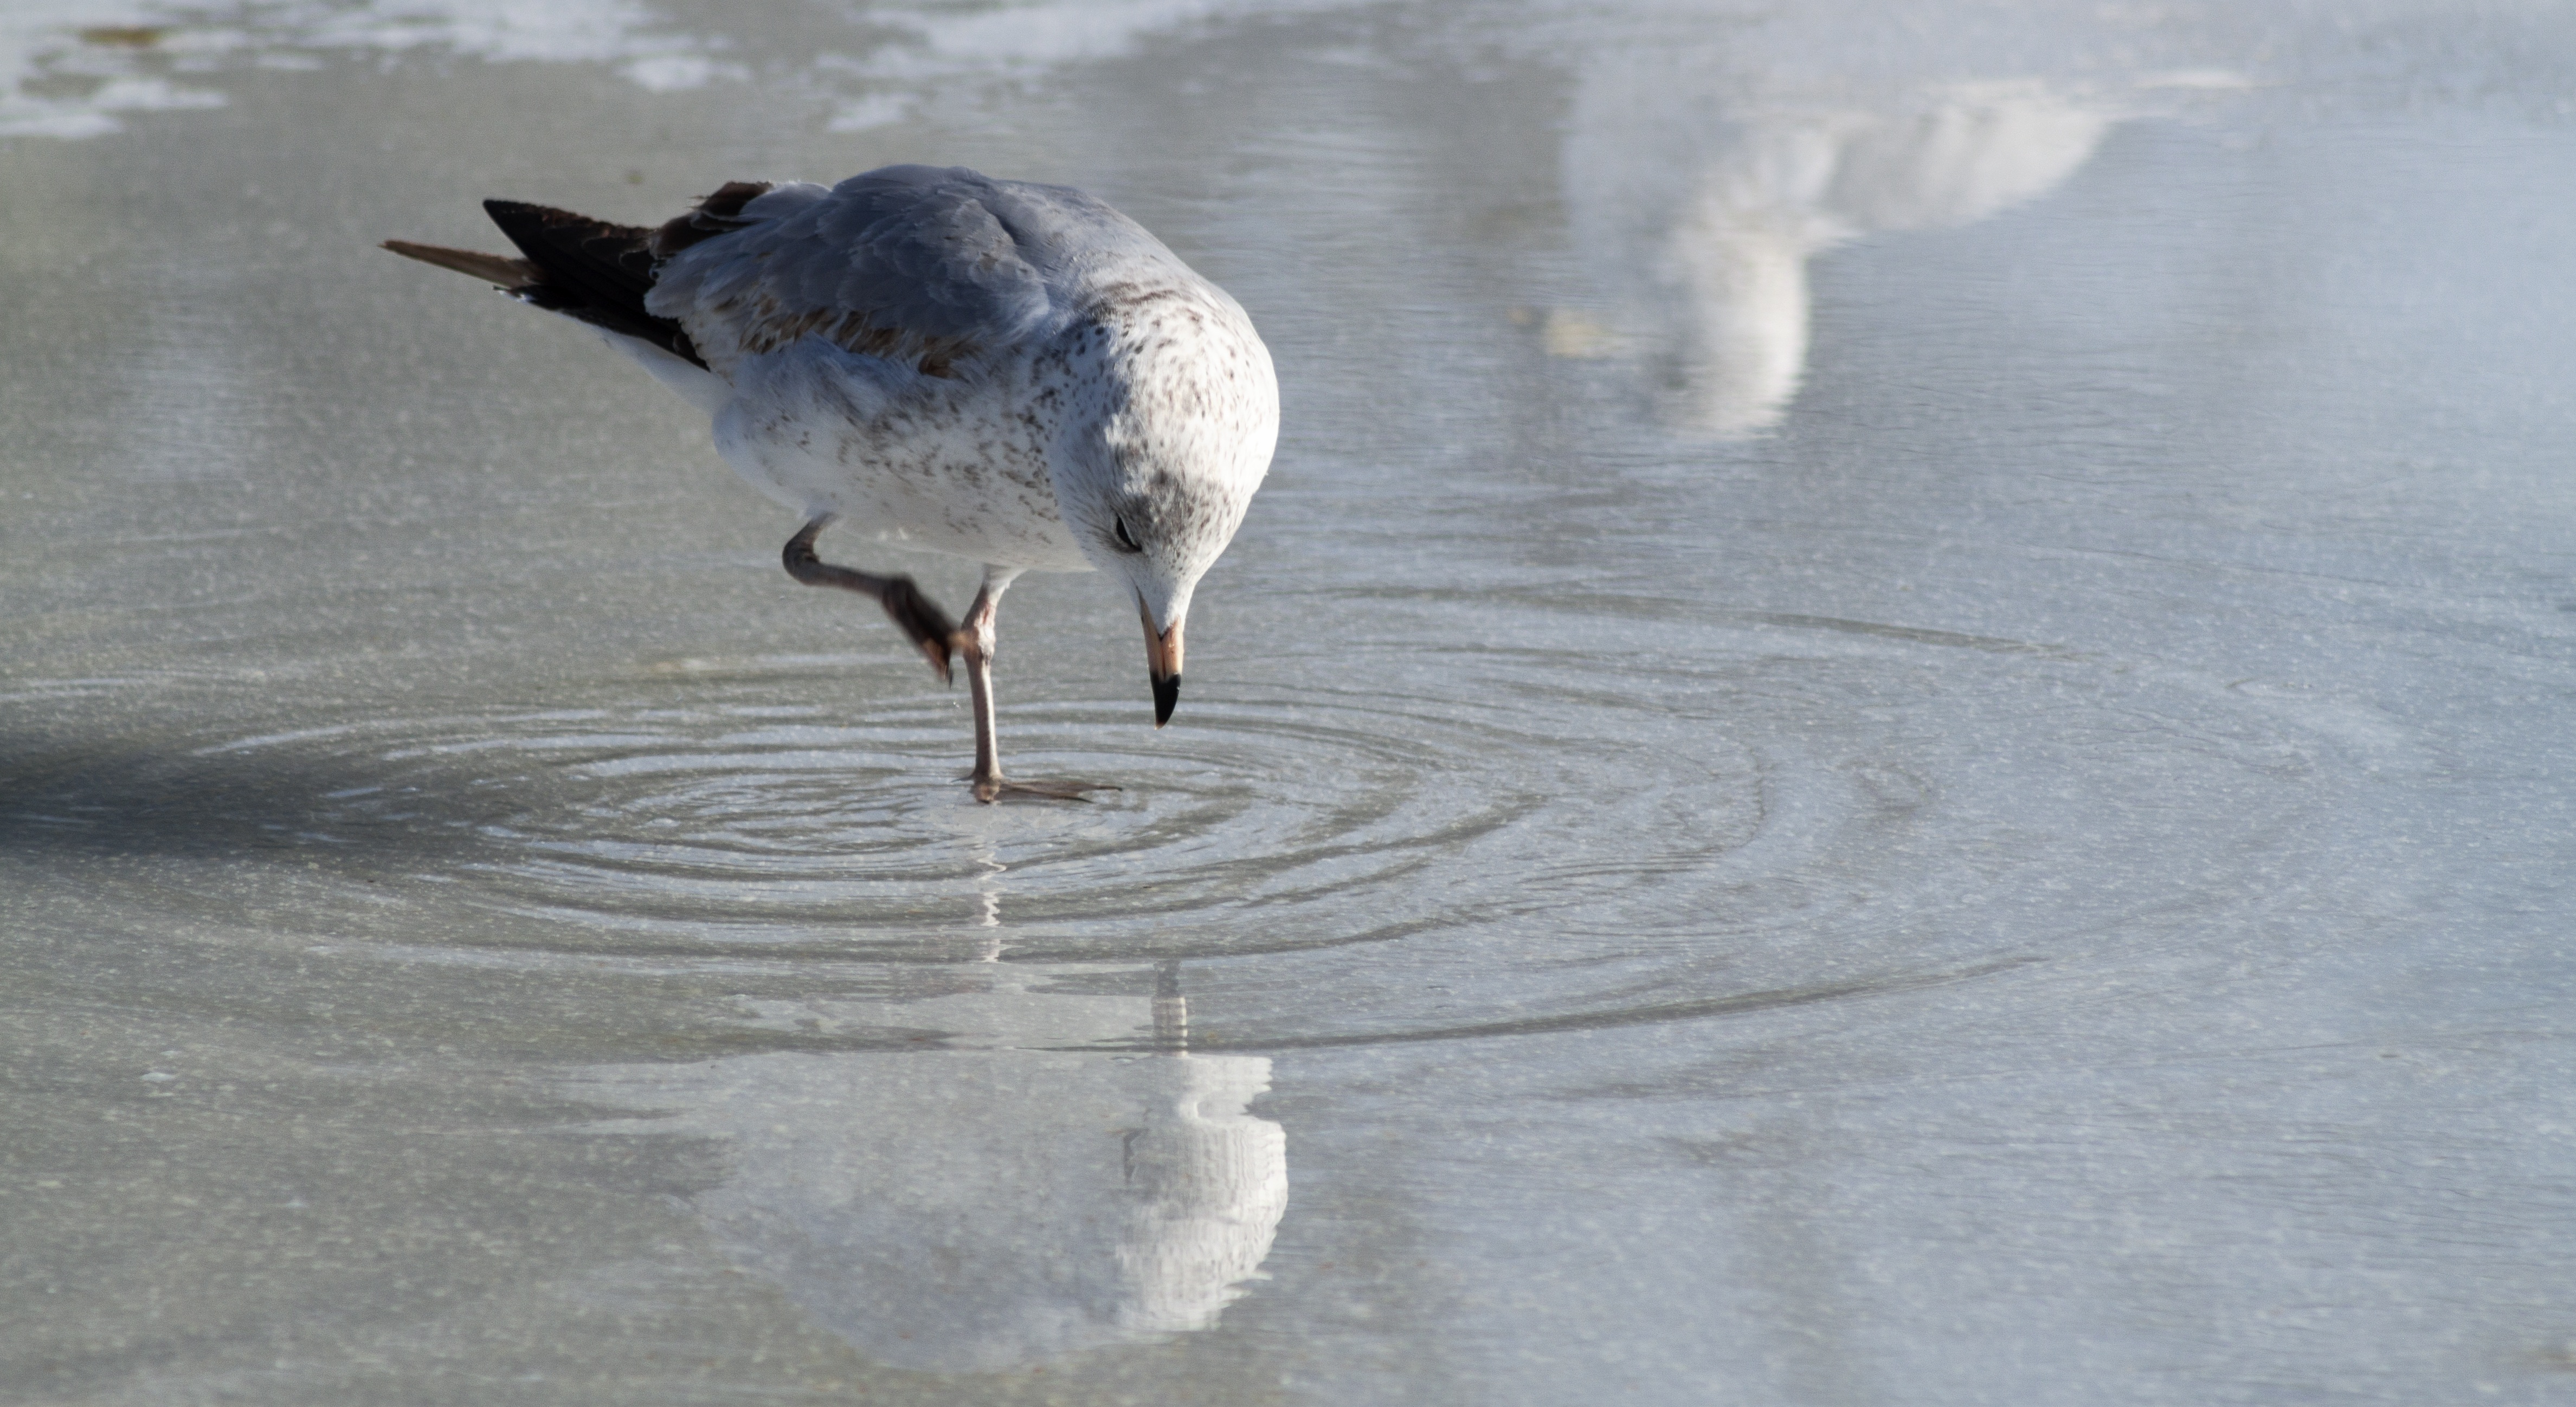
water, nature, snow, cold, winter, bird, wing, lake, seagull, pond, wildlife, wild, ice, food, reflection, gull, beak, weather, freeze, frozen, blue, closeup, snack, eat, life, outdoors, eating, wings, animals, icy, seabirds, vertebrate, detail, frosty, water bird, charadriiformes, perching bird, crane like bird